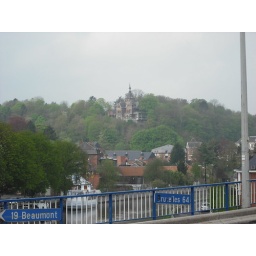
Grand house in the trees above Thuin